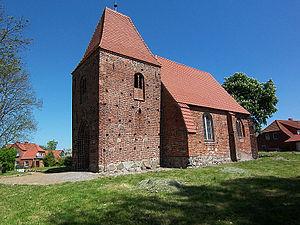
Warnow est une municipalité allemande du land de Mecklembourg-Poméranie-Occidentale et l'arrondissement du Mecklembourg-du-Nord-Ouest. En 2013, elle comptait 651 hab.